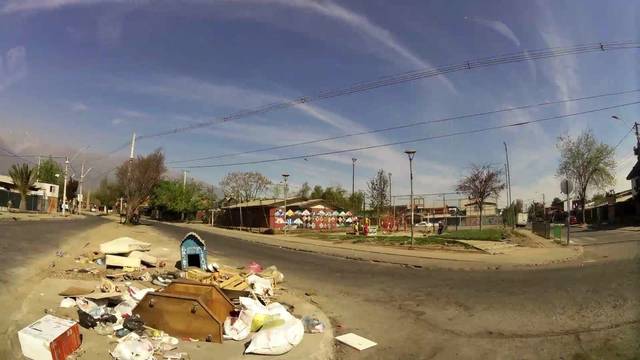
Region: Chile
Coordinates: -33.477, -70.568